String Quintet, Op. 4 (Beethoven)

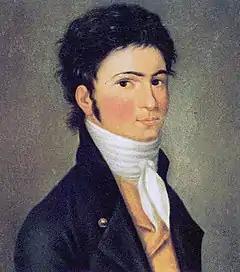
Beethoven in 1801, portrait by

The String Quintet in E-flat major, Op. 4, was composed by Ludwig van Beethoven in 1795. It was adapted from his Octet in E-flat major, Op. 103, which, despite its high opus number, was in fact composed by Beethoven in 1792/1793 but was published only in 1837, ten years after the composer's death. The Quintet was published in Vienna in 1796.